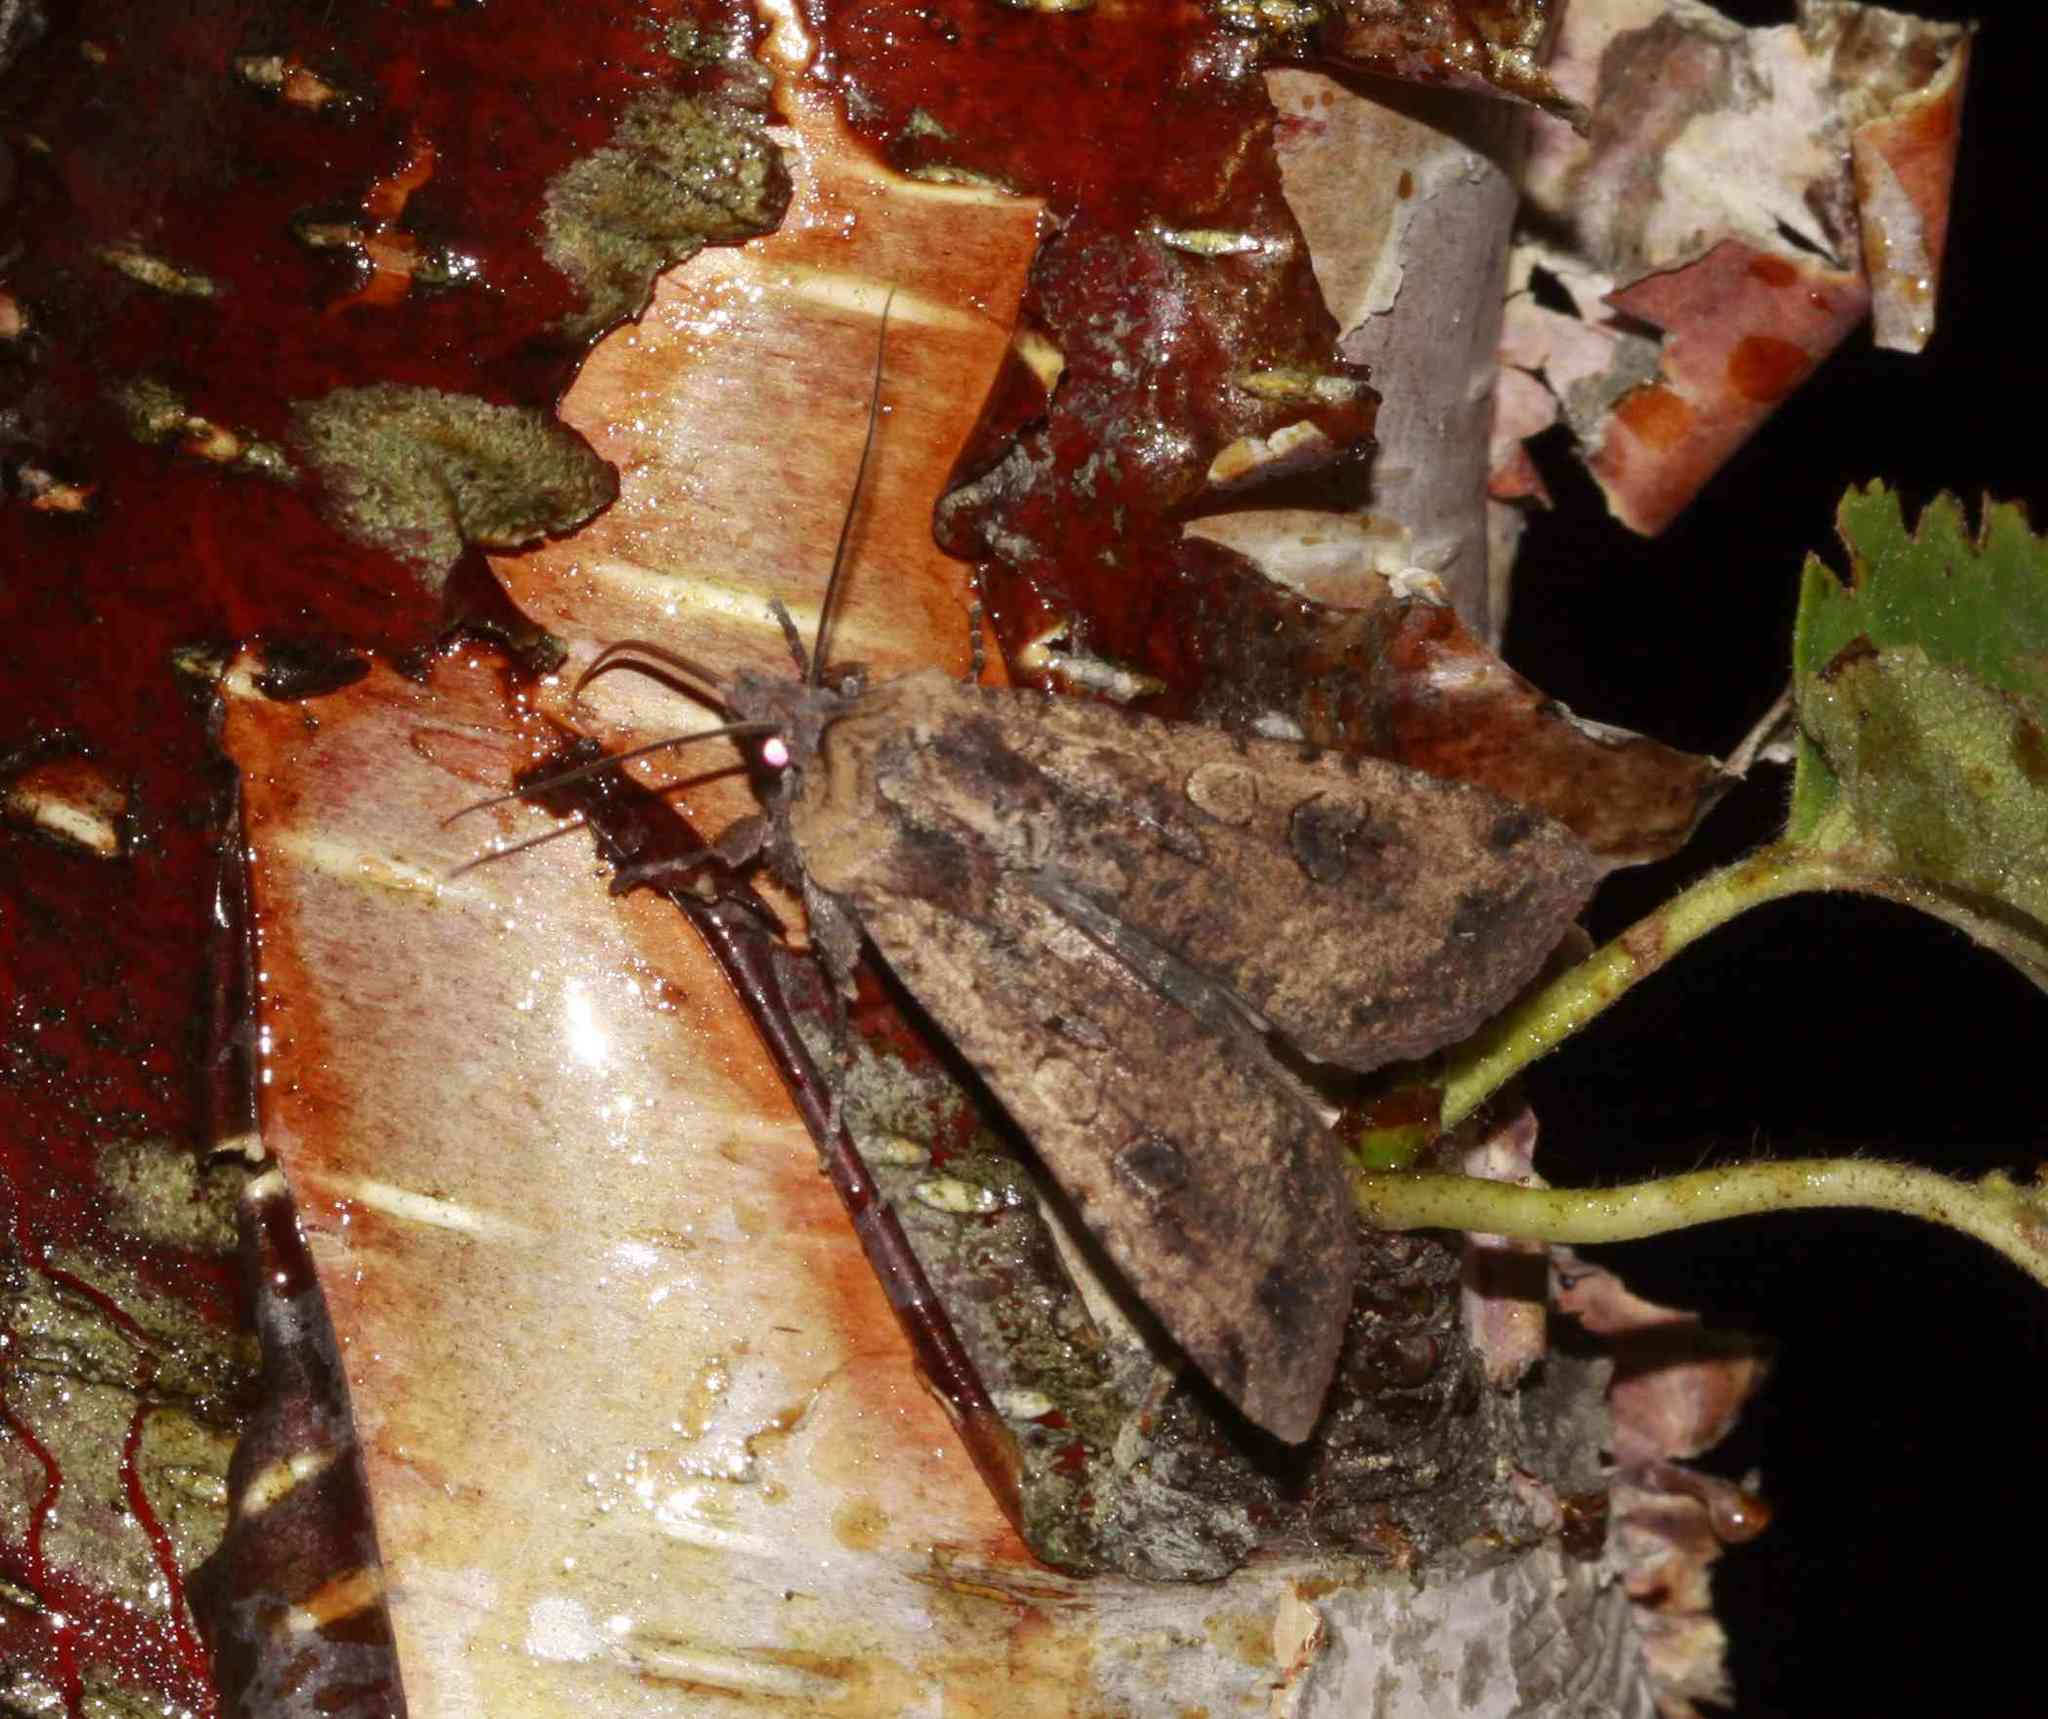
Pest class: cutworms